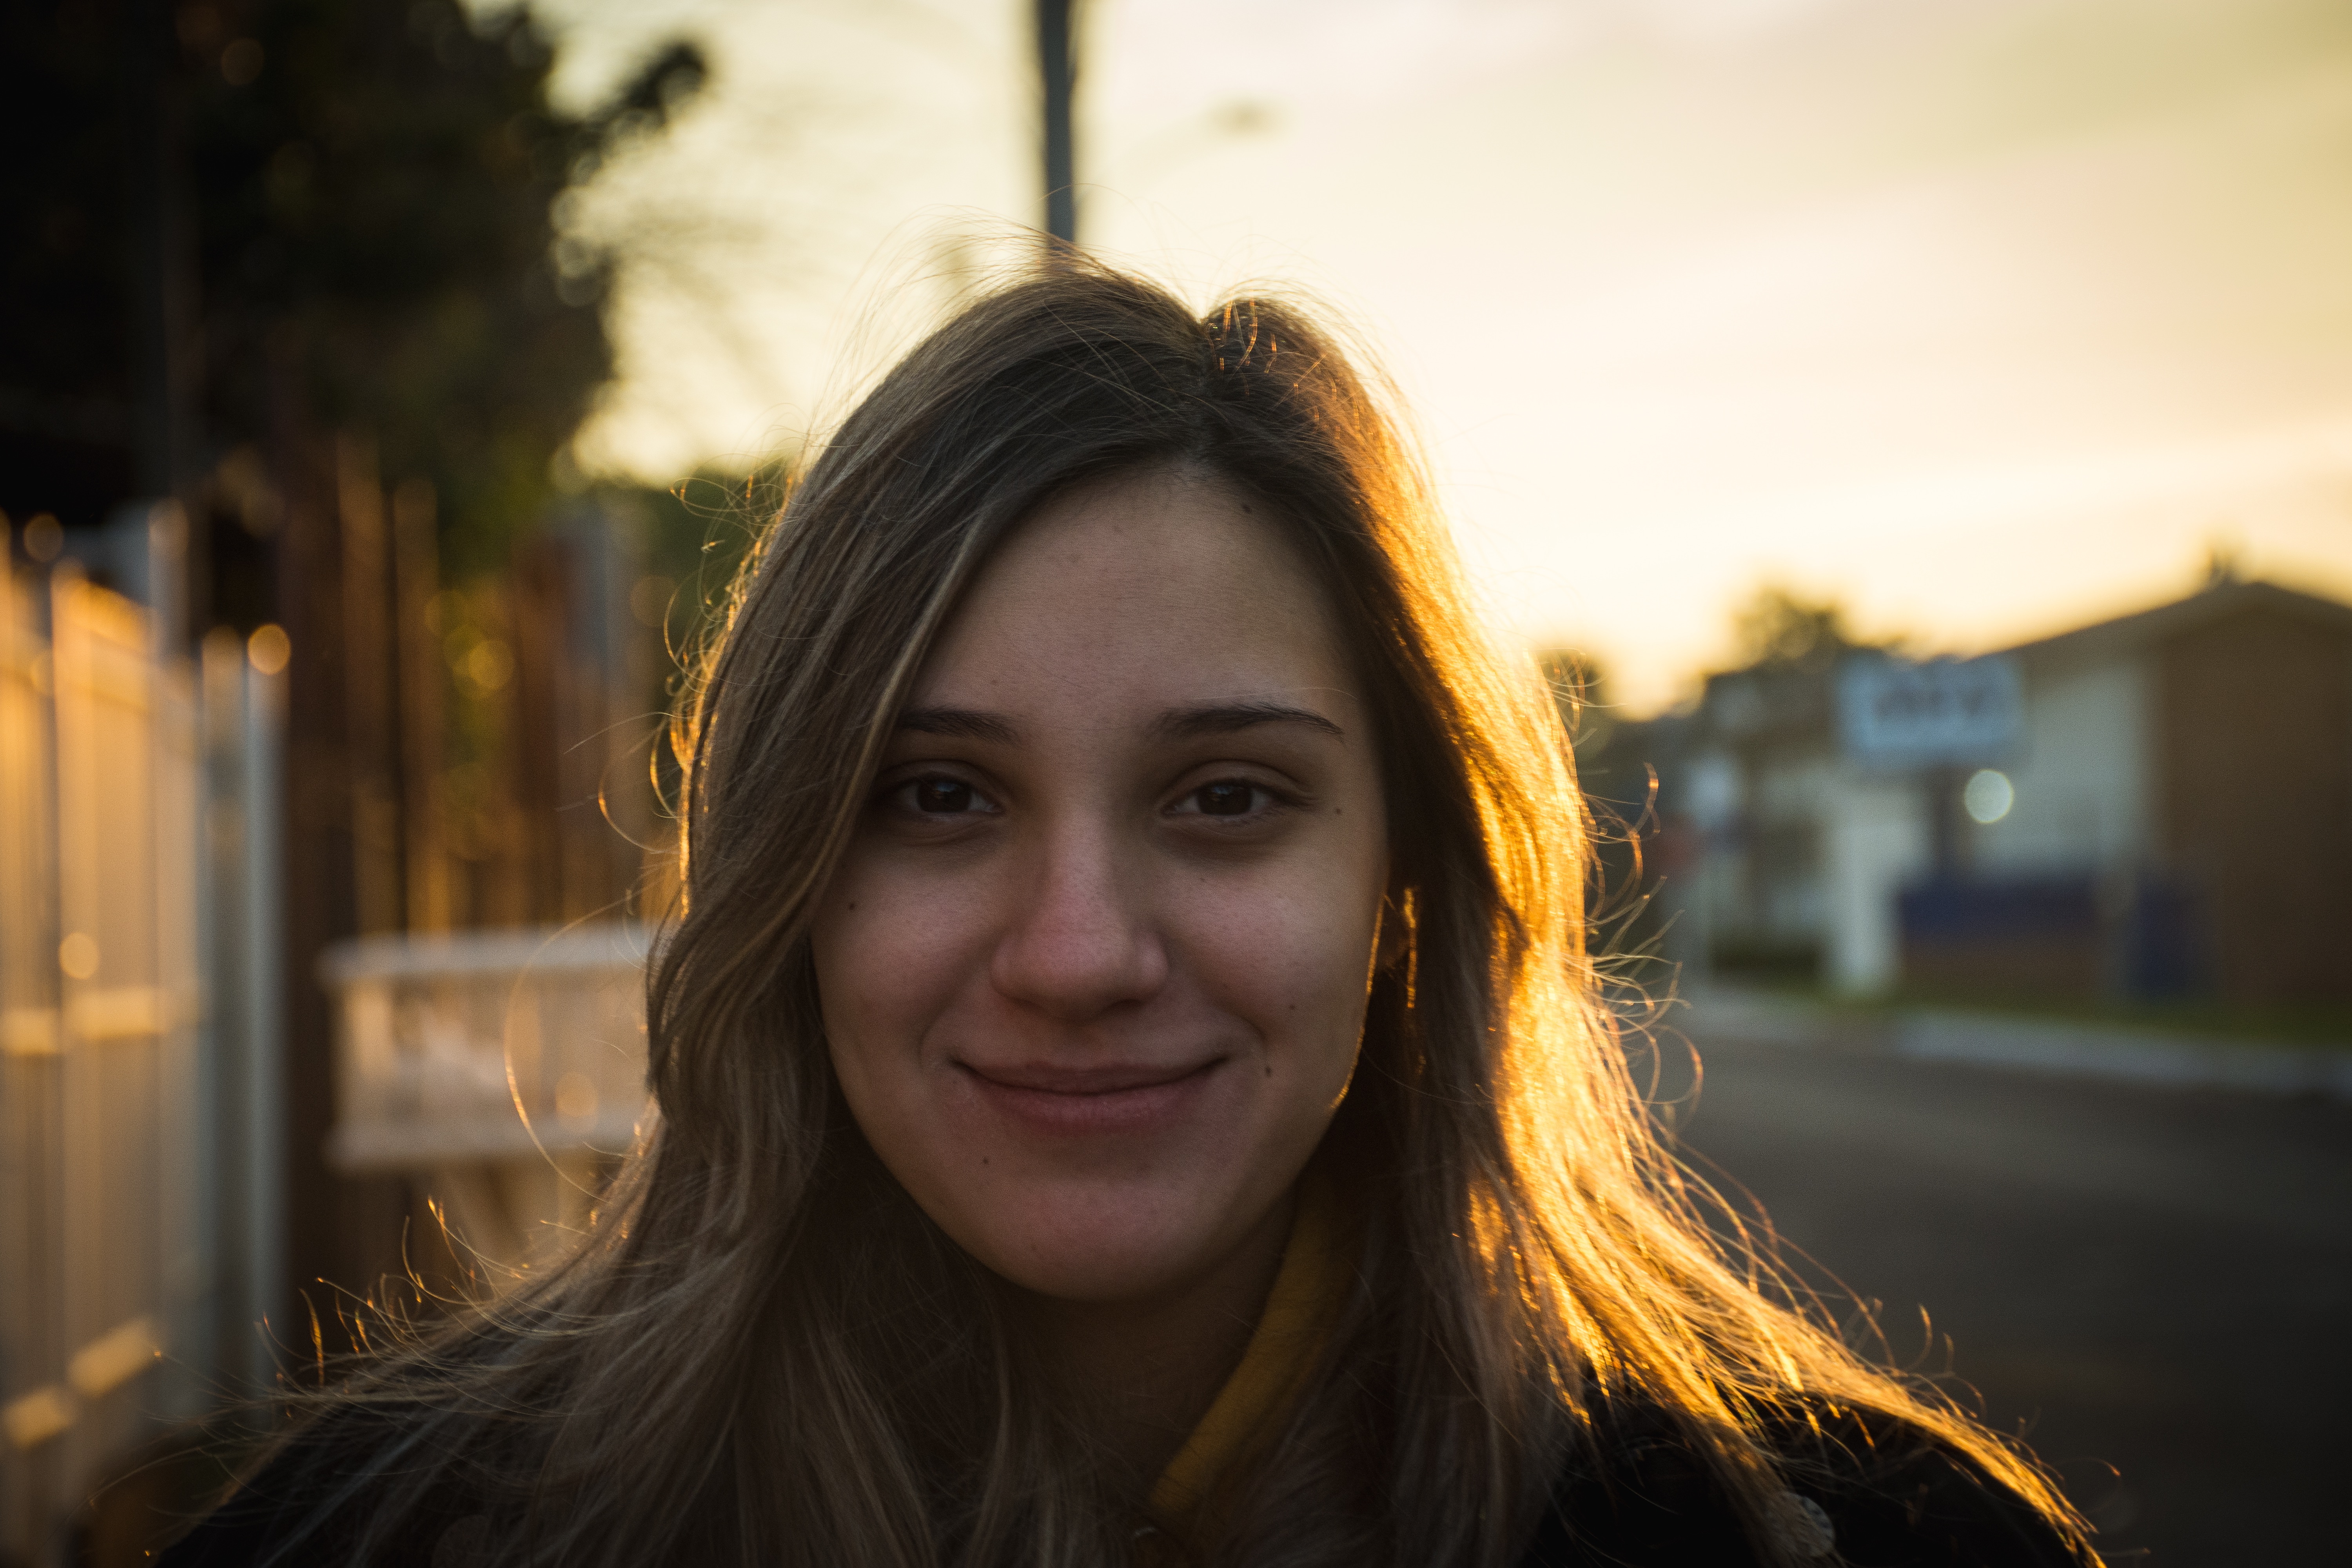
person, girl, woman, hair, photography, evening, portrait, model, color, fashion, lady, facial expression, smile, face, fun, head, photograph, beauty, emotion, photo shoot, portrait photography